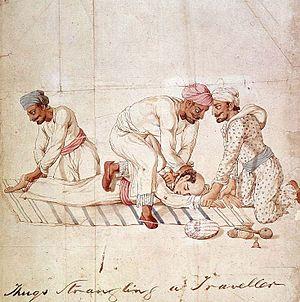
Le mot « secte » désigne d'abord un ensemble d'individus plus ou moins important qui s'est détaché d'un enseignement officiel philosophique, religieux ou politique pour créer leur propre doctrine, mais le terme a pris dans plusieurs langues, et particulièrement en français, une dimension péjorative voire polémique, et tend à y désigner à présent un groupe ou une organisation, souvent mais pas nécessairement à caractère religieux, dont les croyances, les pratiques ou le comportement sont jugés obscurs, inquiétants ou nocifs par le reste de la société.
L'hindouisme qui est un mot valise inventé par les colons britanniques en Inde au XIXᵉ siècle pour inclure toute la pensée religieuse et philosophique, le ritualisme, les croyances religieuses, voire les sectes diverses et modes de vies du monde indien en Orient est sujet à des controverses. Critiqué depuis le XIXᵉ siècle par des Occidentaux eux-mêmes ou occidentalisés – proposant à l'époque sa colonisation du monde comme étant « civilisatrice » –, pour certaines traditions sociales jugées régressives, passéistes, incompréhensibles finalement à sa culture, critiques que l'on doit savoir nuancer en connaissance de cause sans en dénaturer la rigueur.